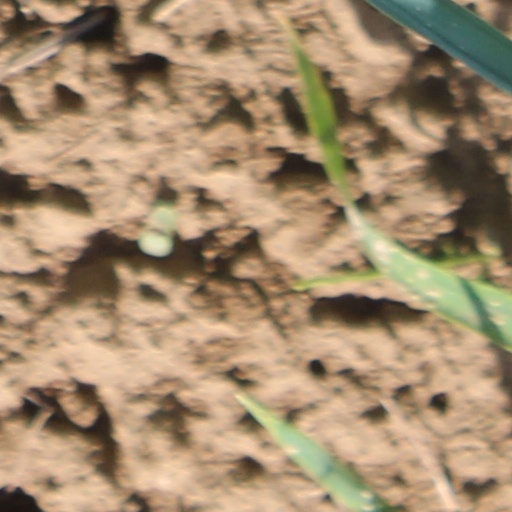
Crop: wheat